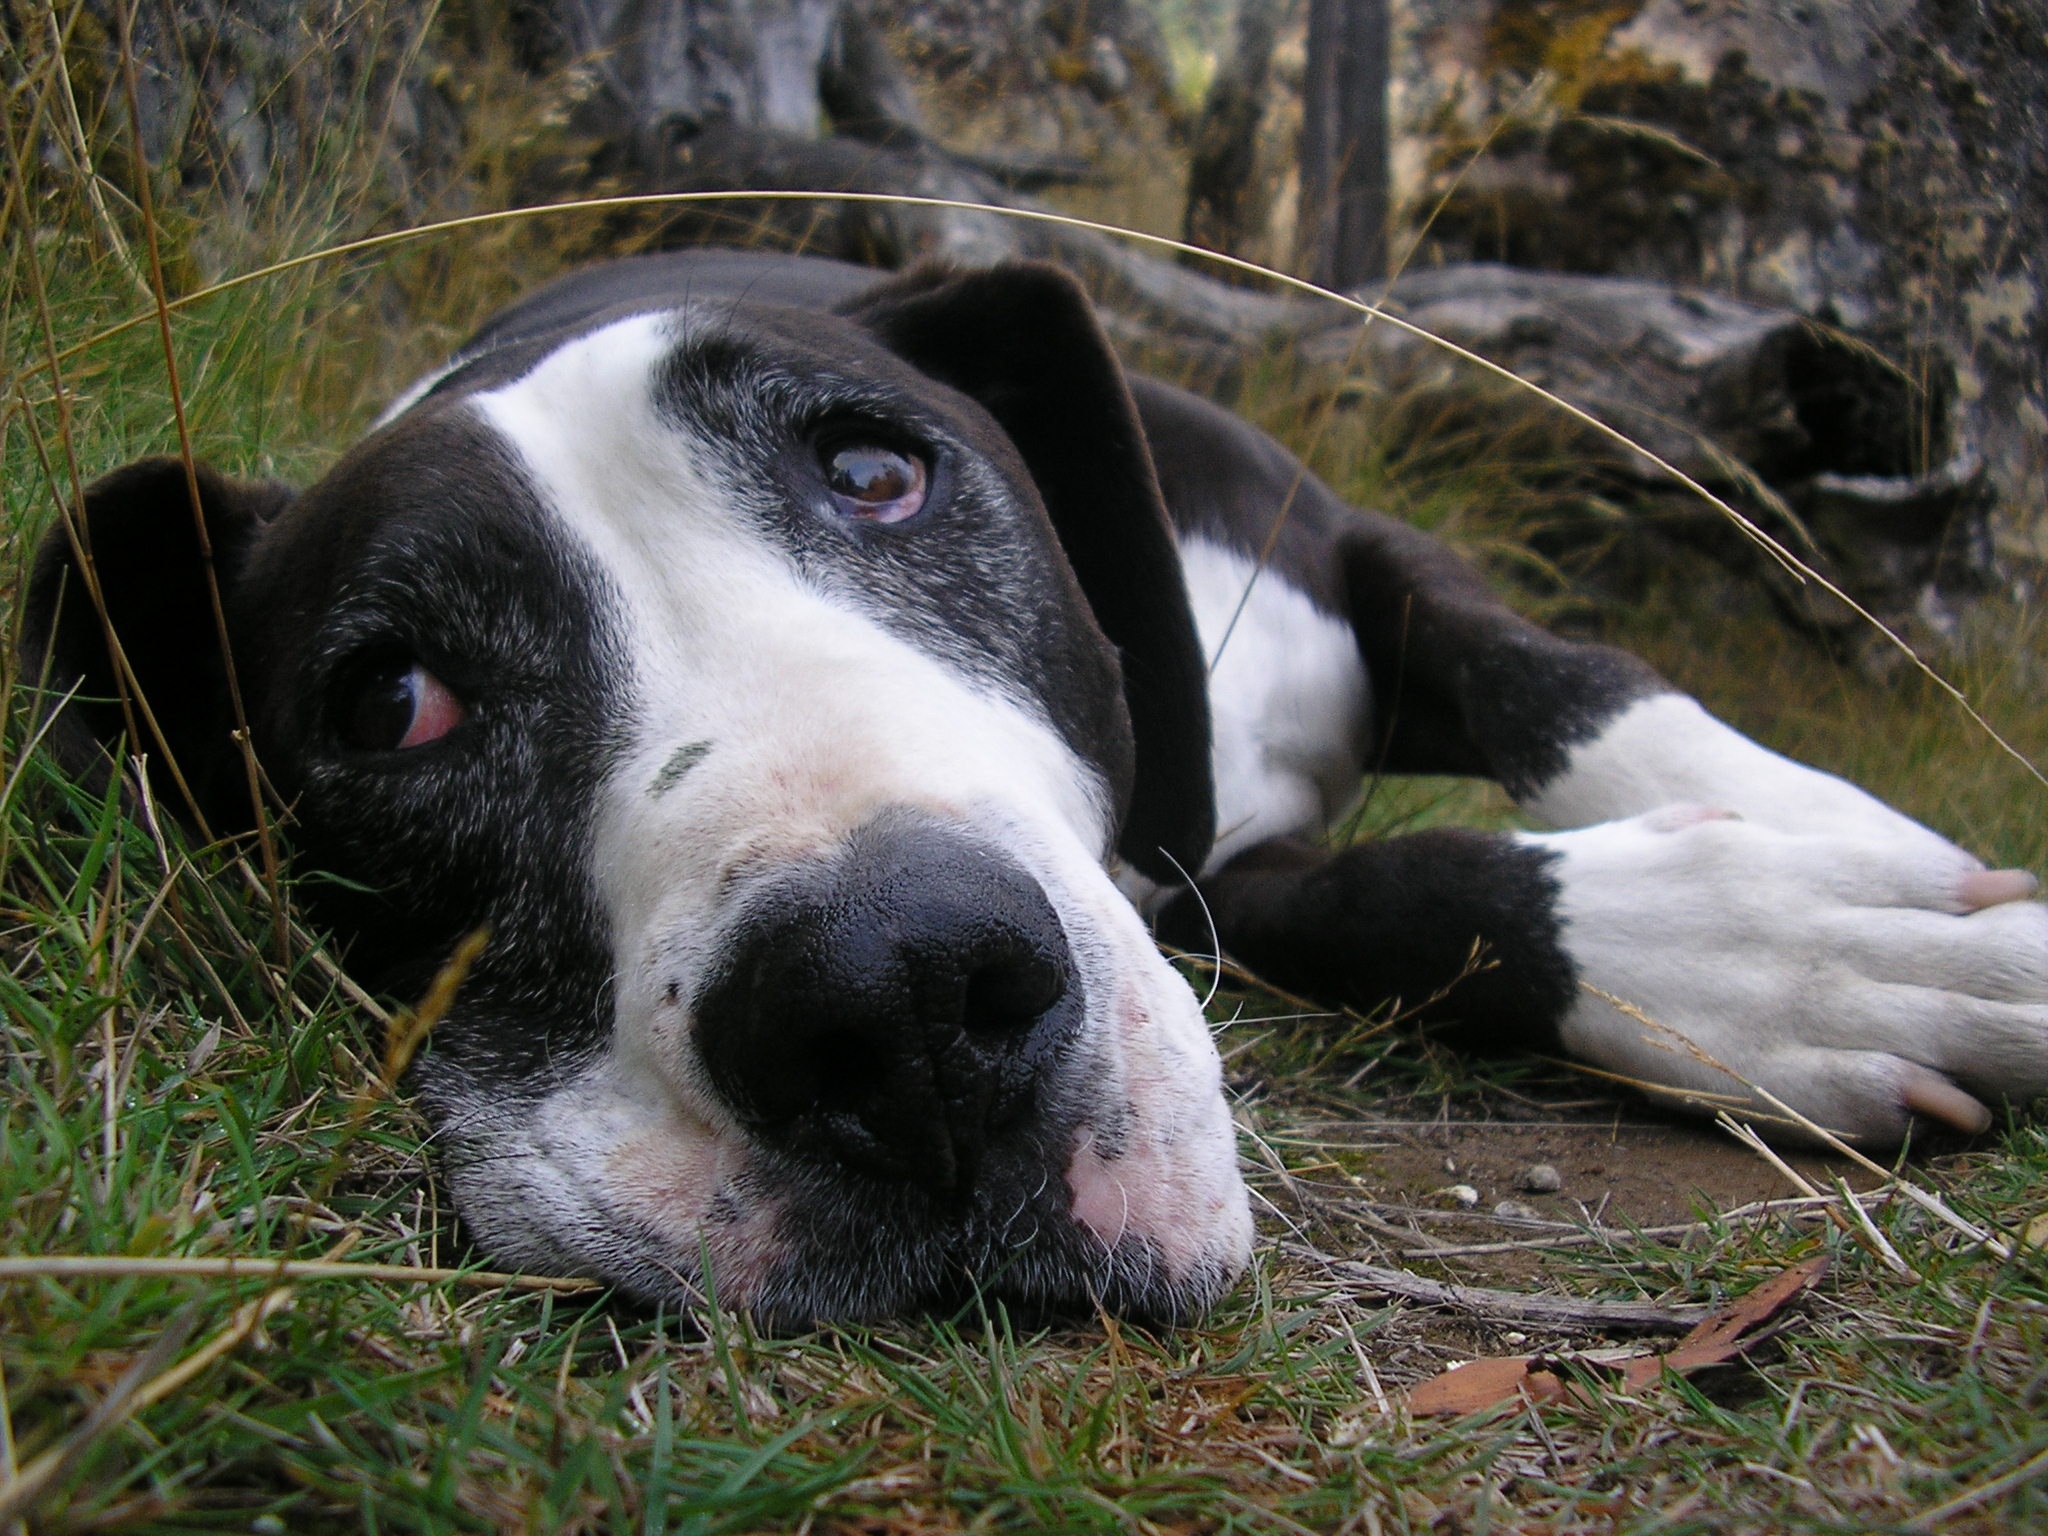
ground, dog, cute, canine, pet, mammal, close up, face, head, vertebrate, labrador retriever, big, resting, dog breed, terrier, staffordshire bull terrier, dog like mammal, carnivoran